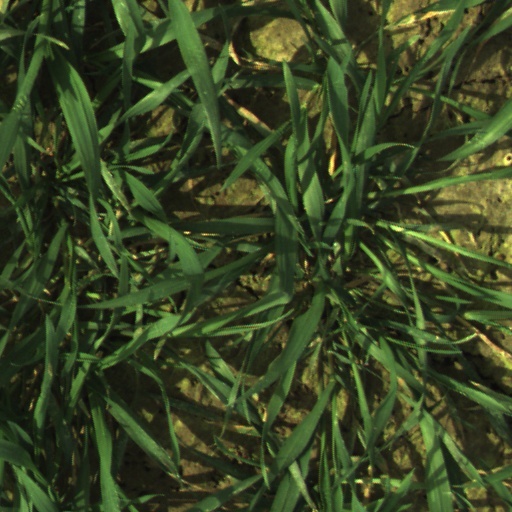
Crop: wheat